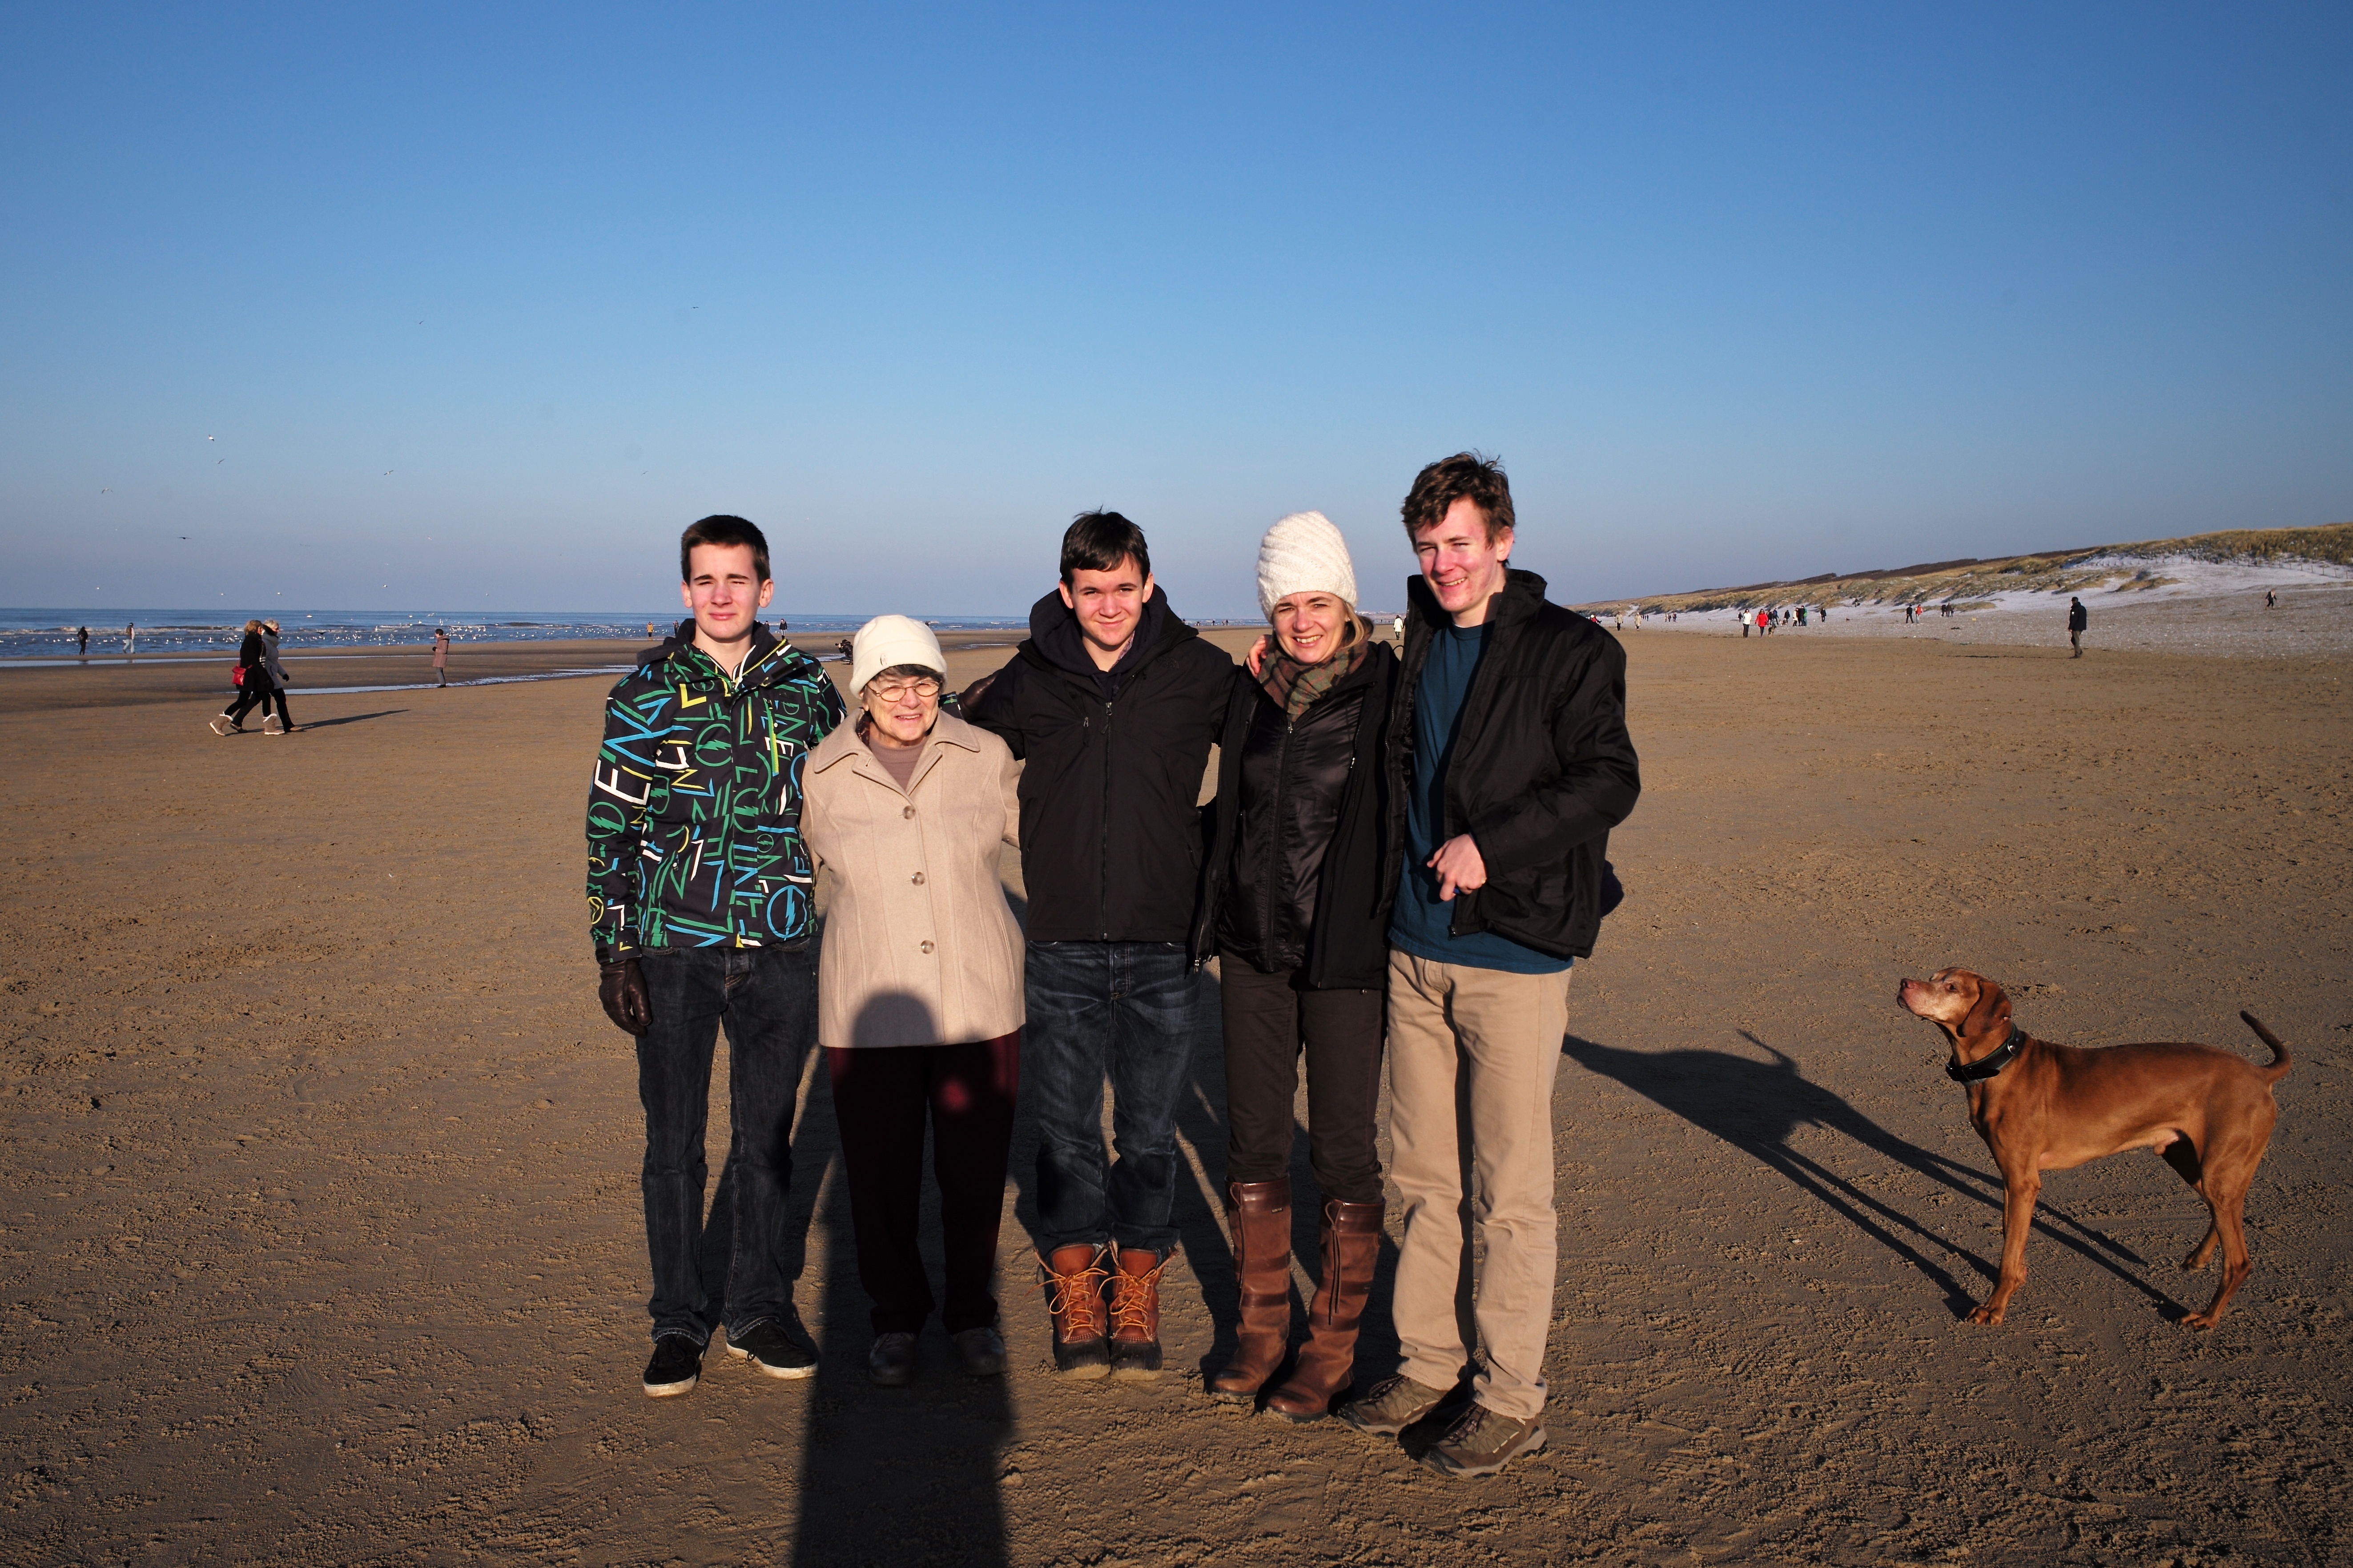
beach, sea, sand, people, vacation, travel